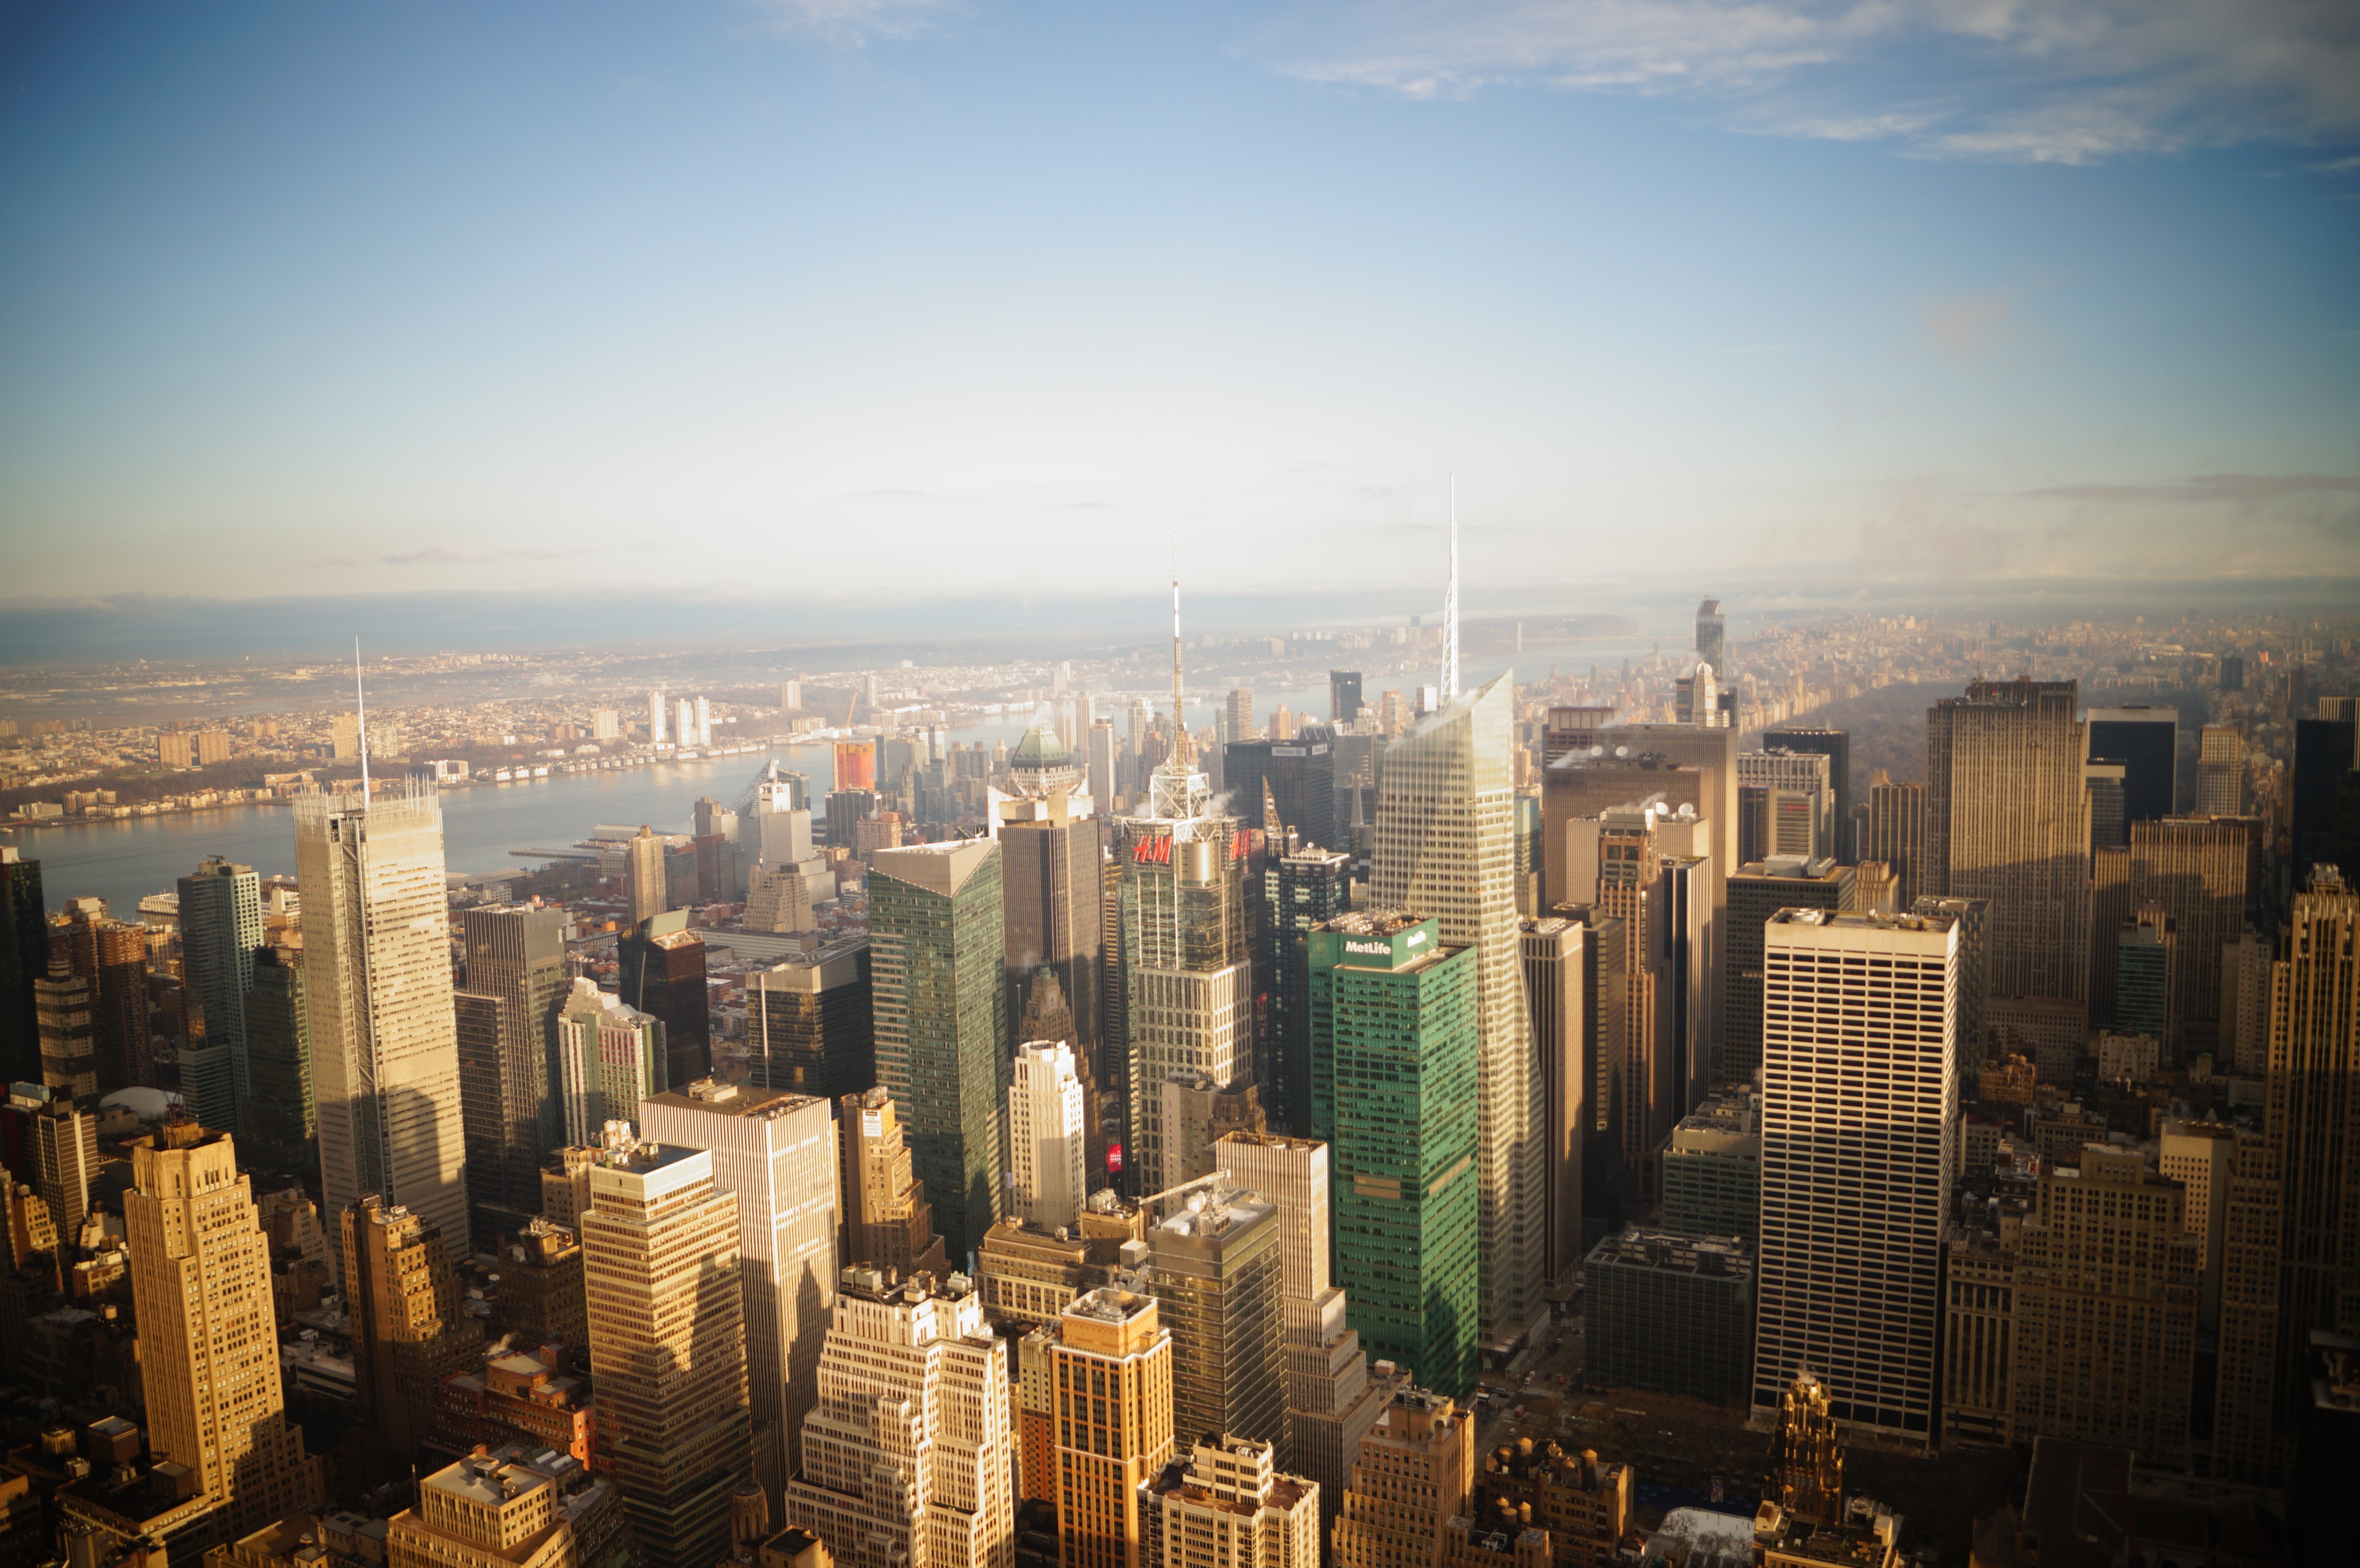
horizon, sunset, skyline, night, morning, city, skyscraper, cityscape, downtown, dusk, evening, metropolis, aerial photography, urban area, residential area, geographical feature, human settlement, atmosphere of earth, metropolitan area